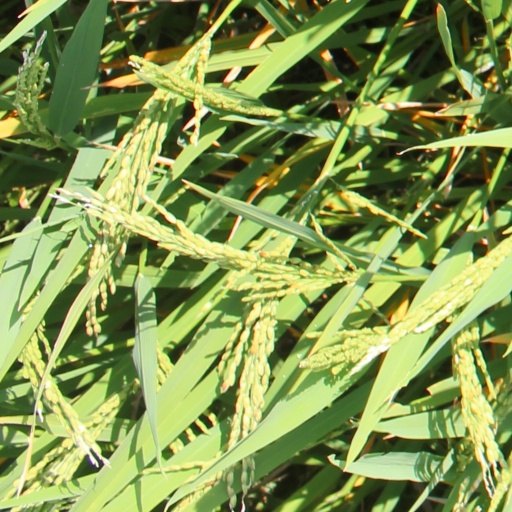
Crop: rice